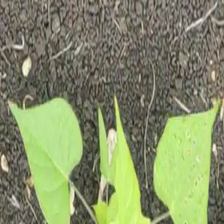
Weed species: Obscure_morning _glory(Ipomoea obscura)